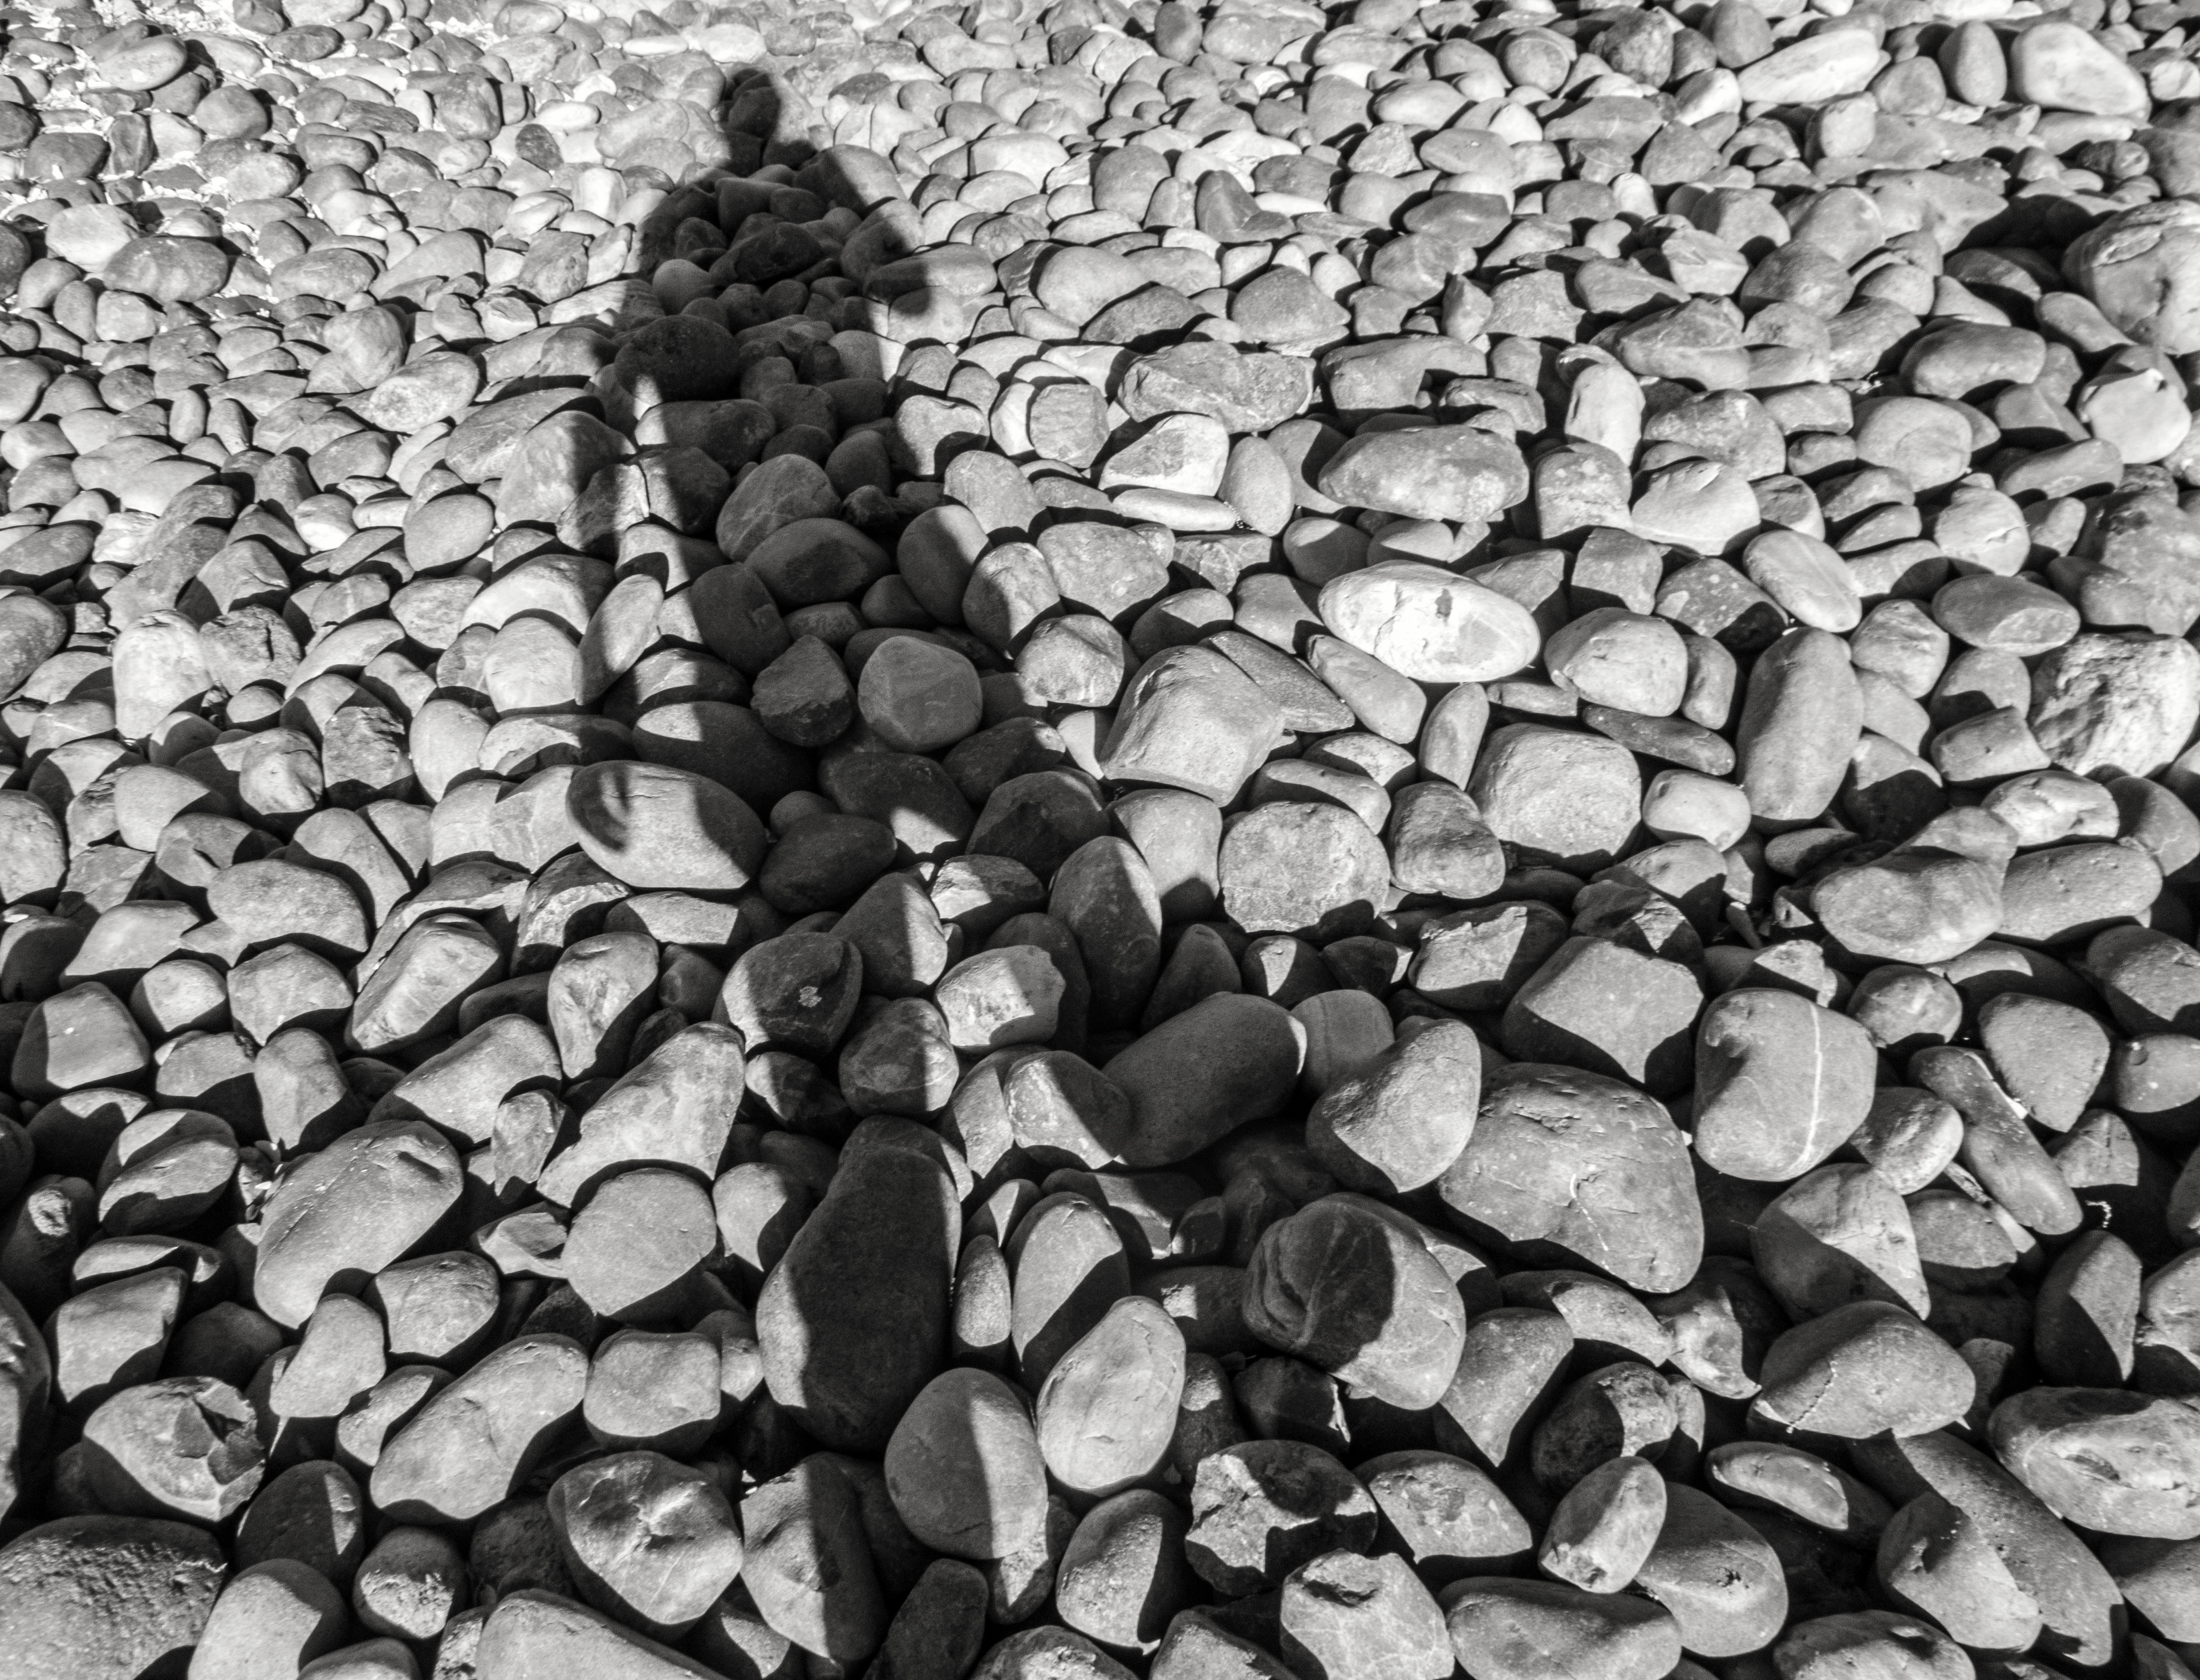
tree, rock, branch, black and white, wood, photography, texture, leaf, trunk, wall, asphalt, pattern, pebble, soil, stone wall, monochrome, material, gravel, monochrome photography, woody plant